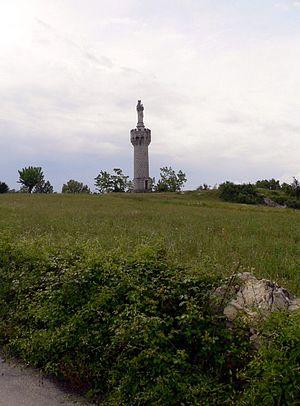
Tour et statue érigées au XIXème siècle.
Rosières est une commune française située dans le département de l'Ardèche, en région Auvergne-Rhône-Alpes.